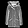
Label: Coat